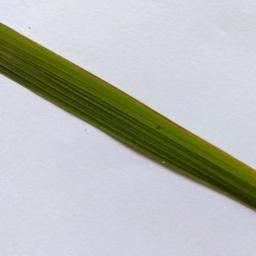
Label: Rice___Healthy